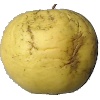
Label: golden_apple